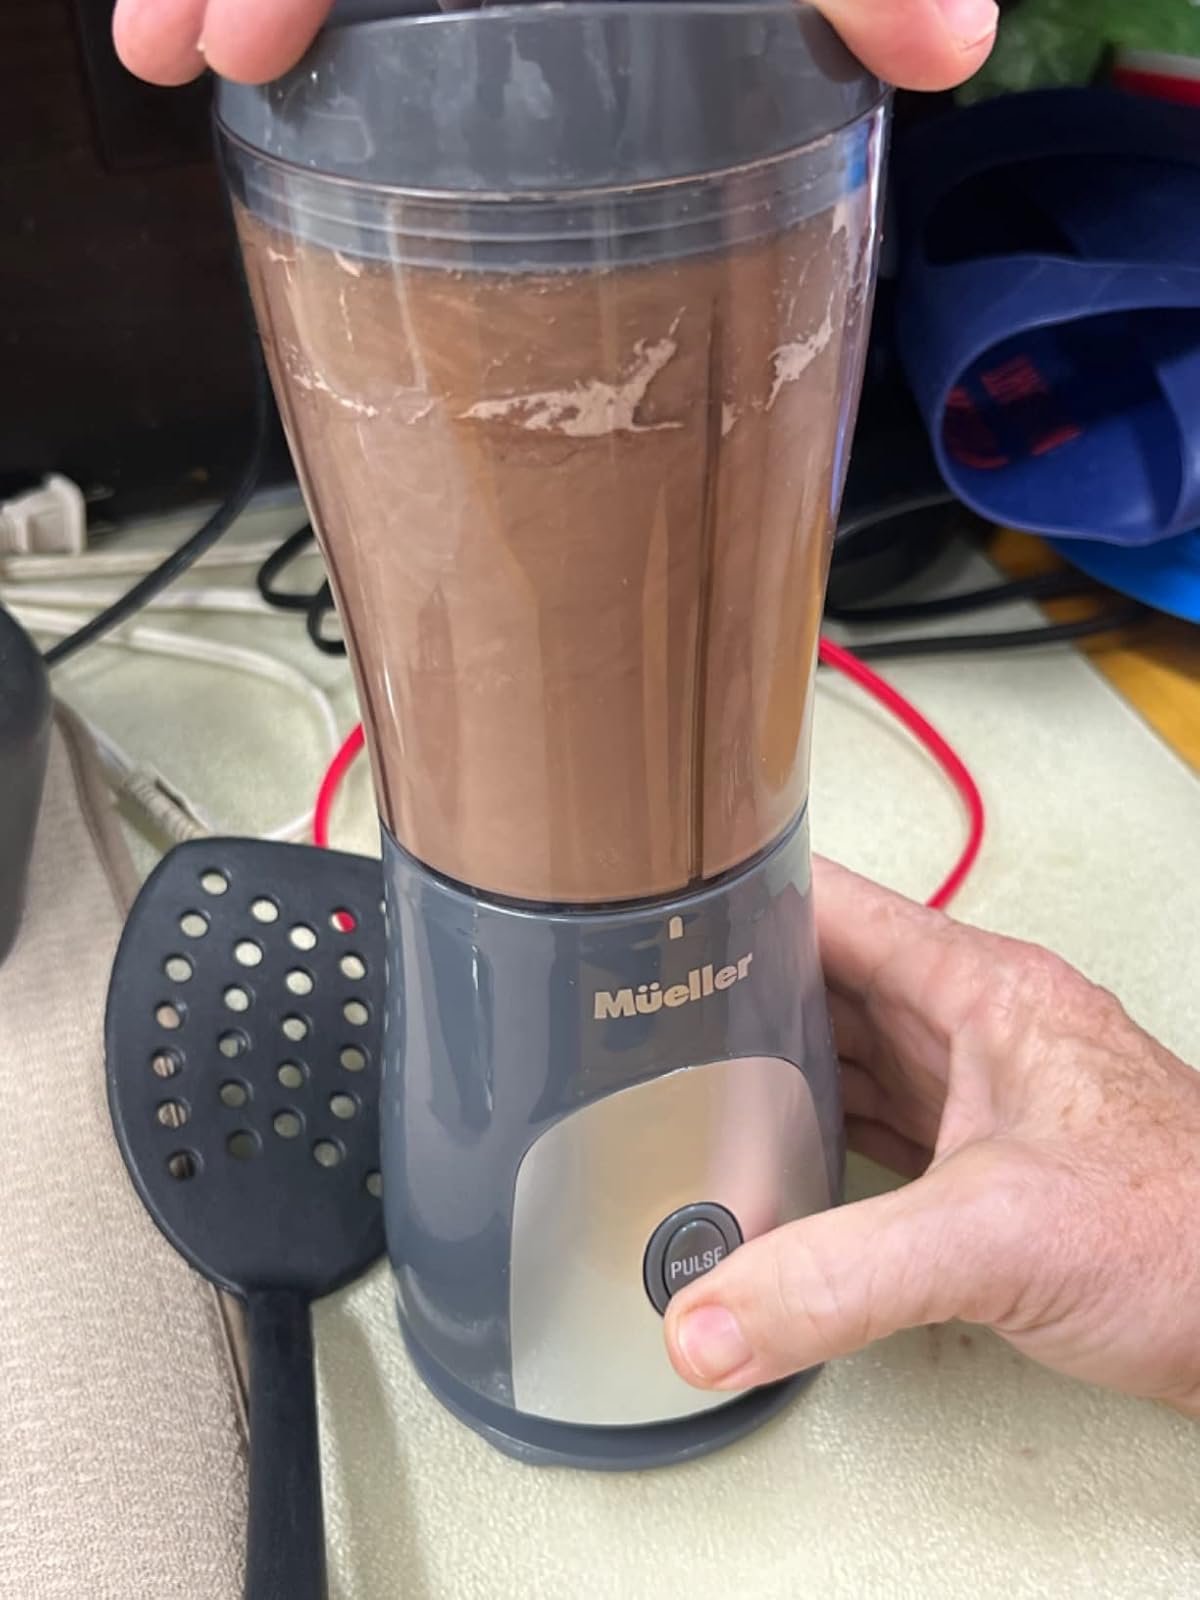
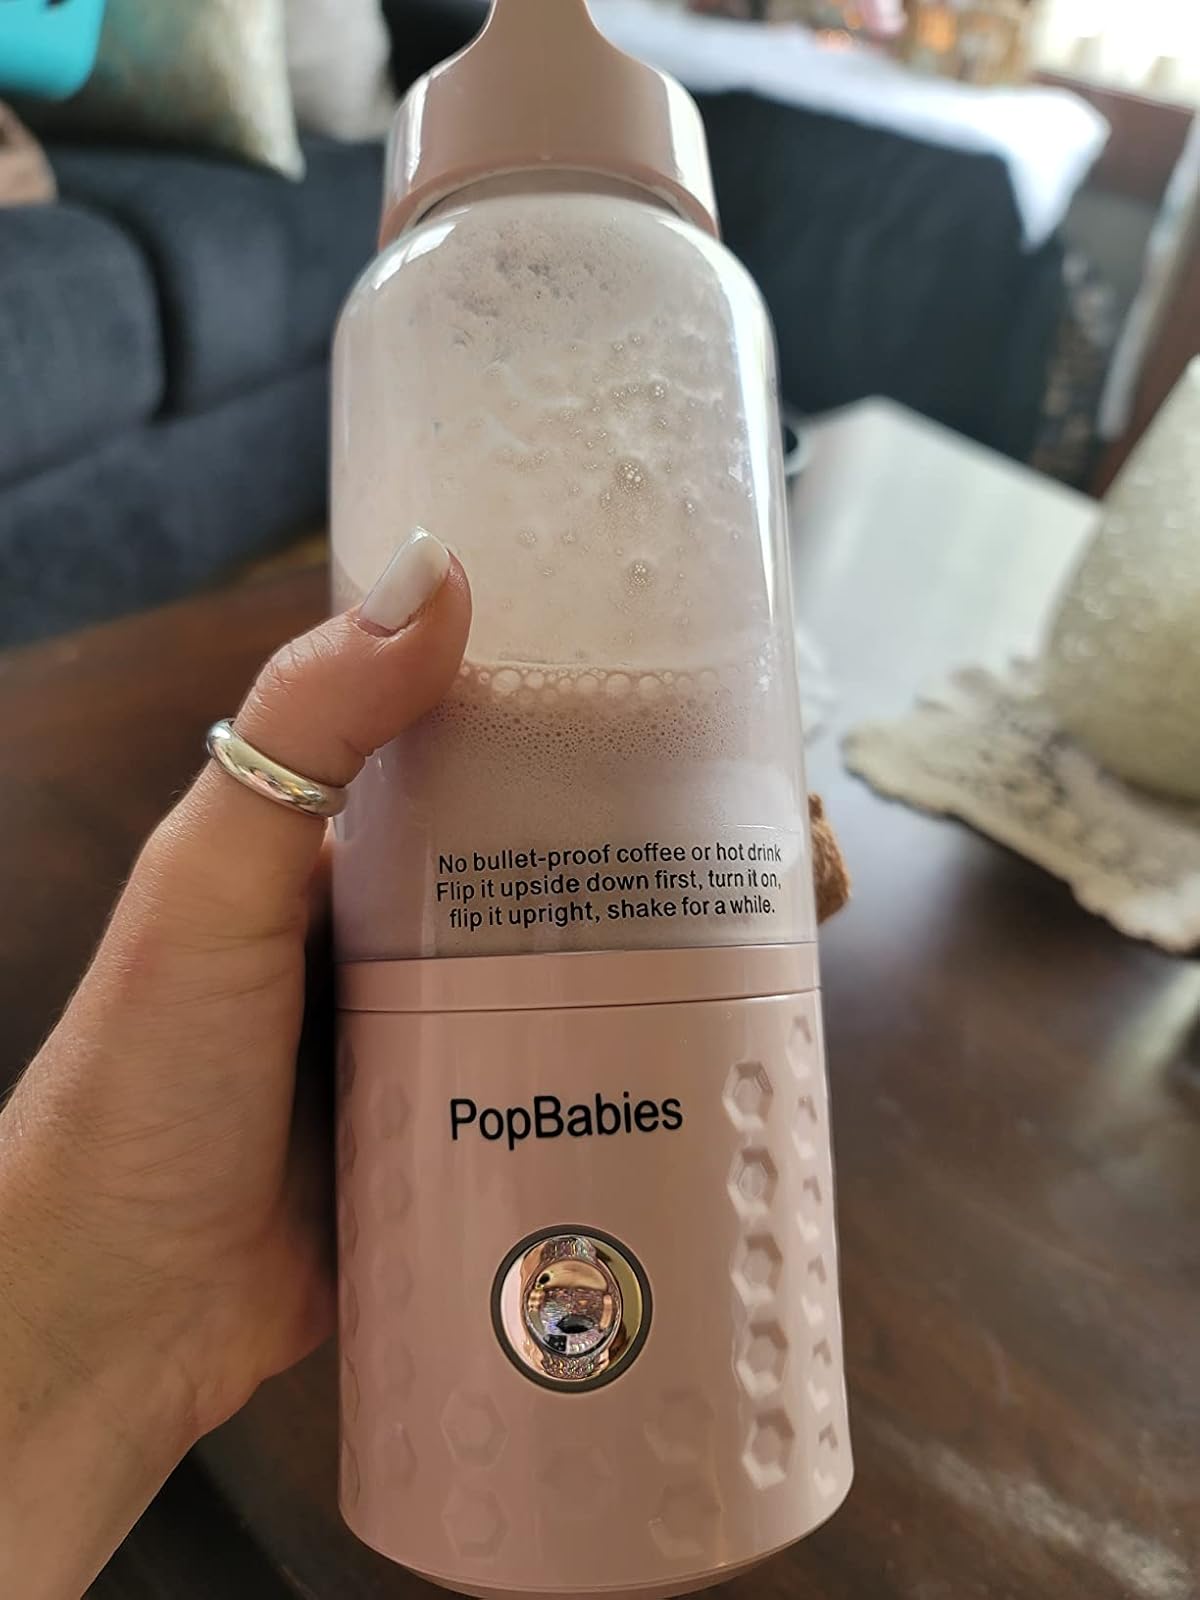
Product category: items_blender
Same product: no